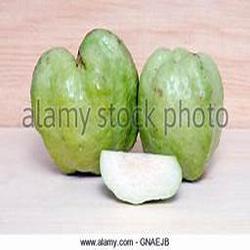
Label: Guava